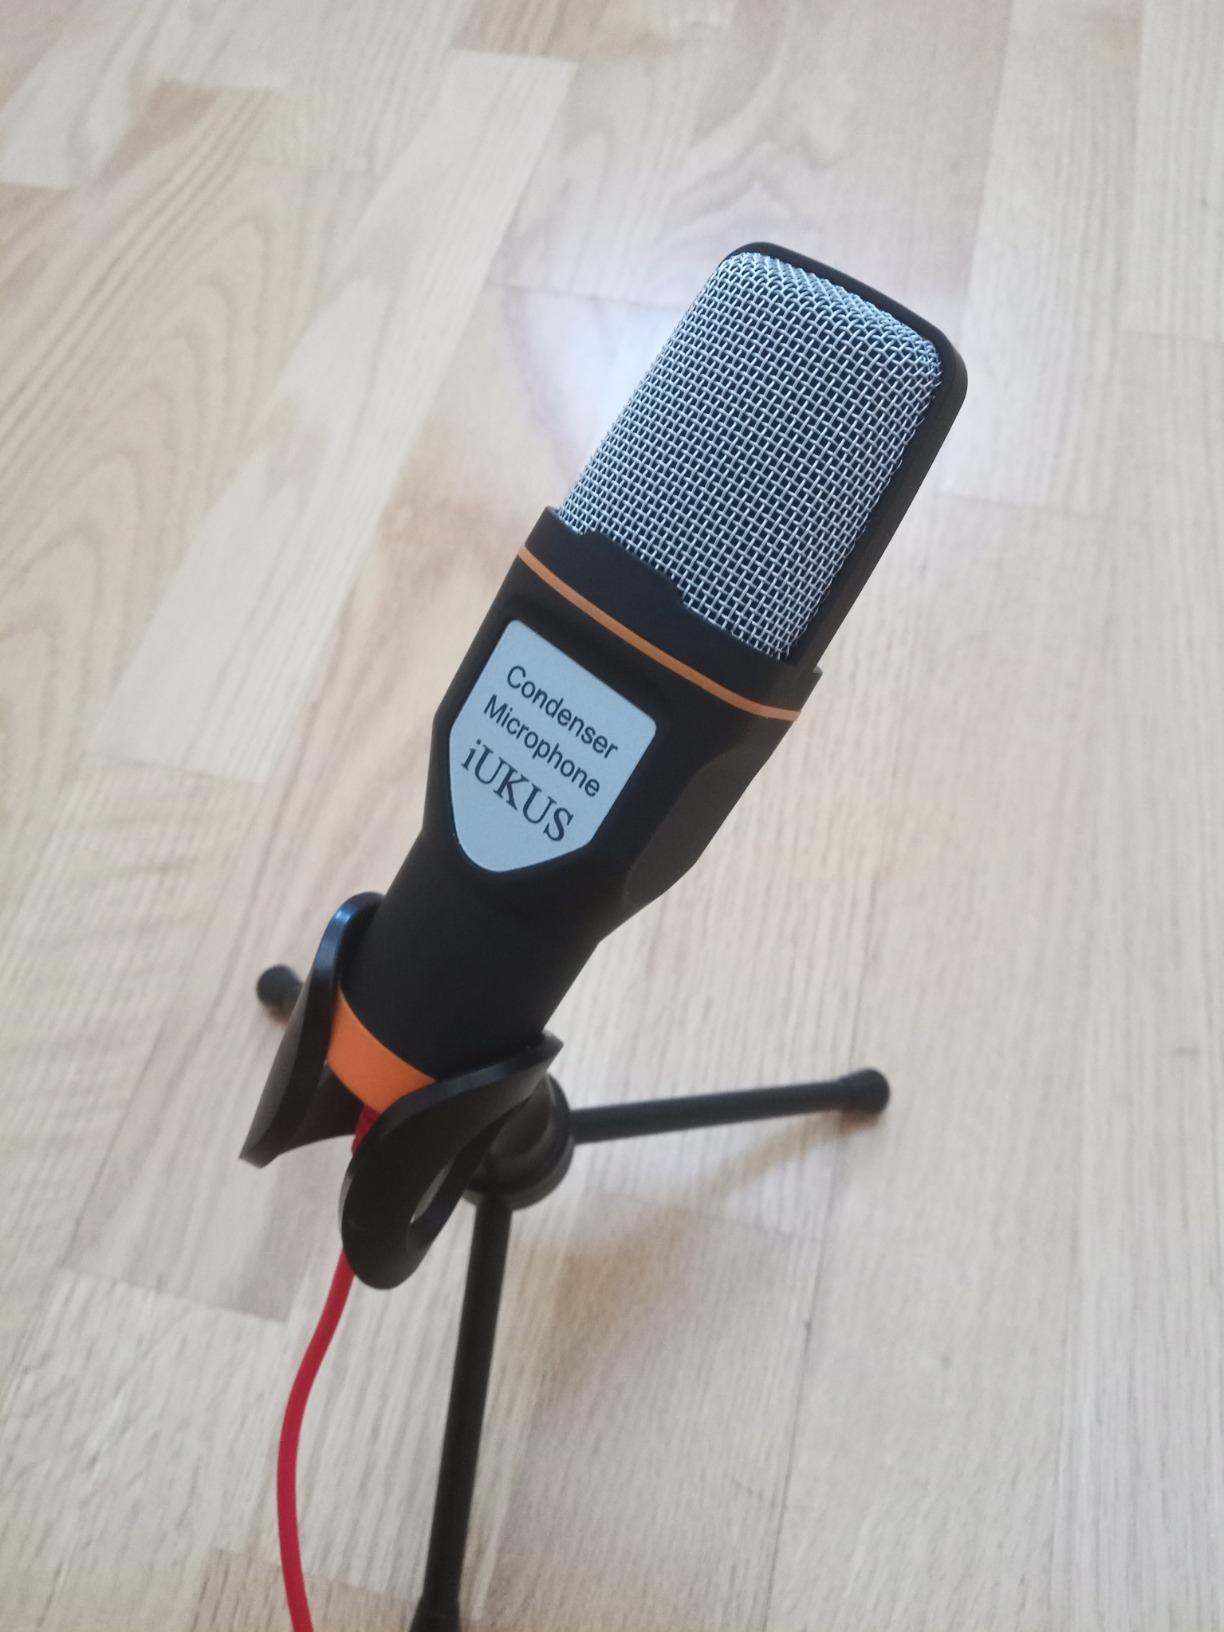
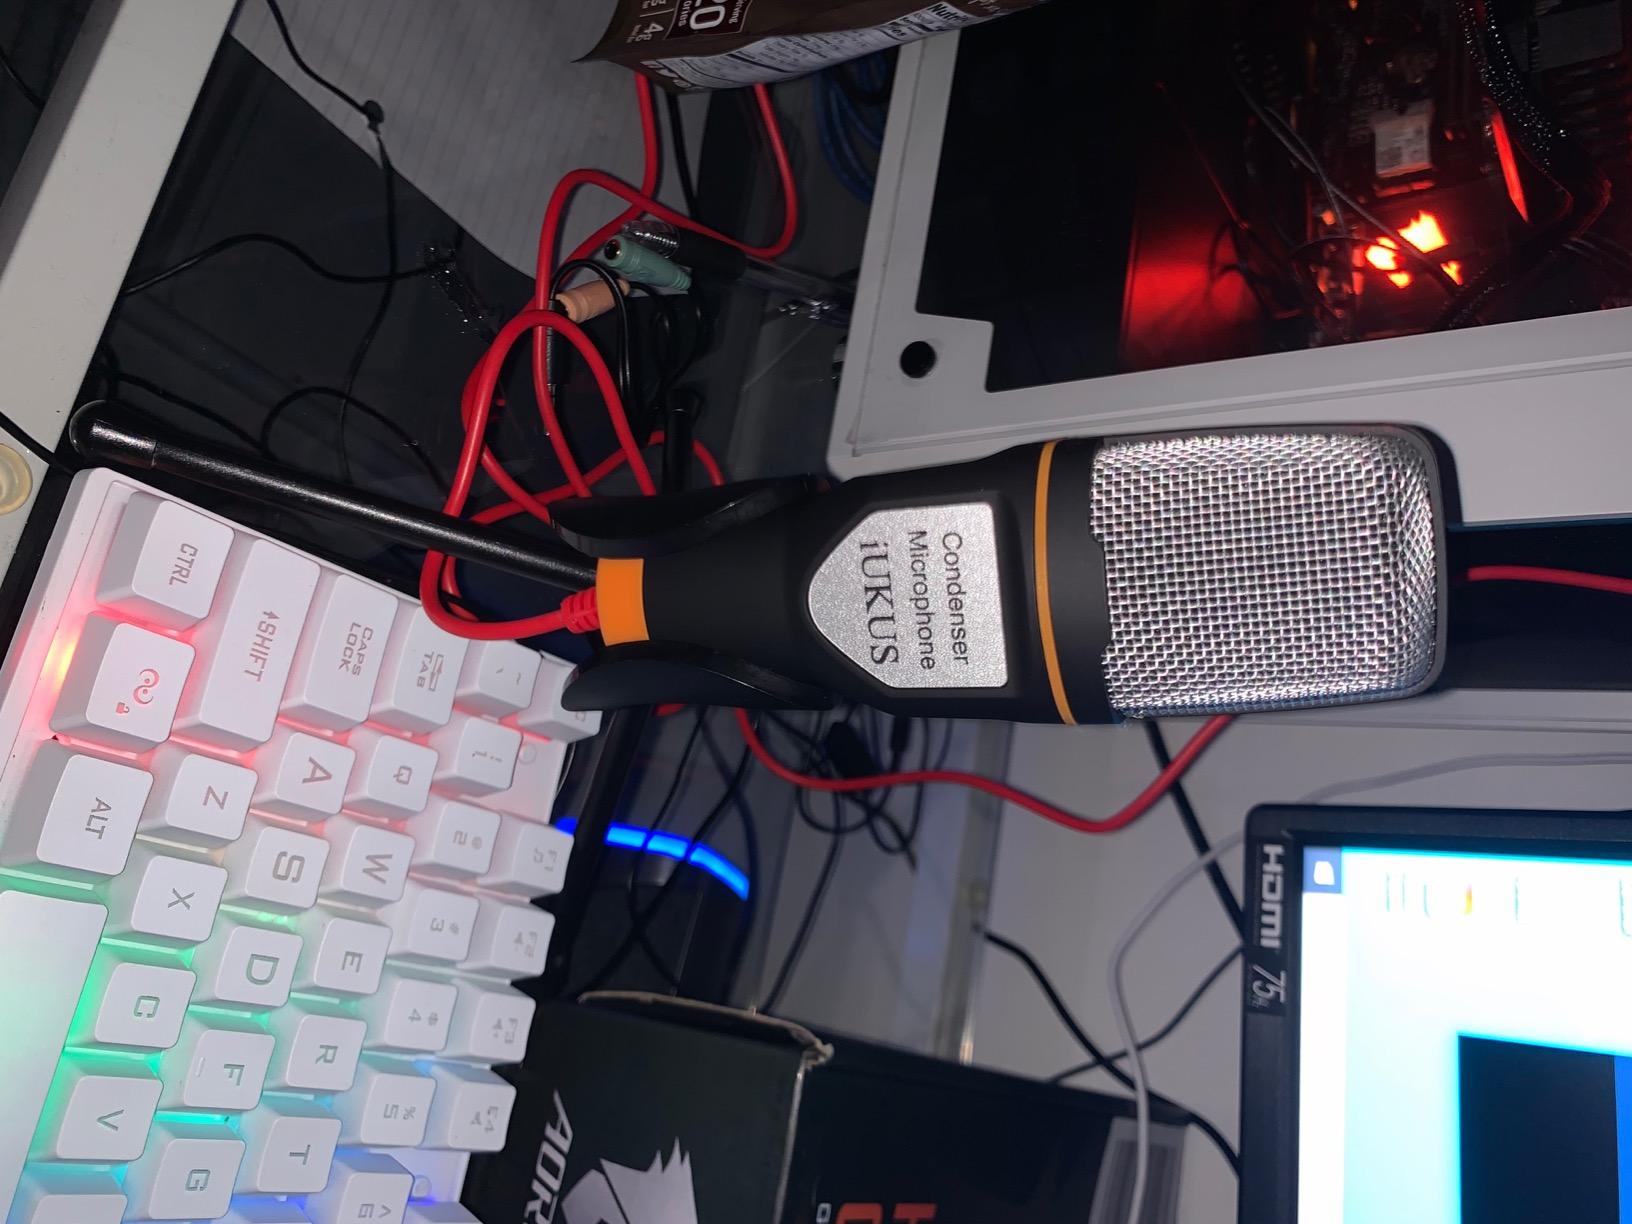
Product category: microphone
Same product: yes